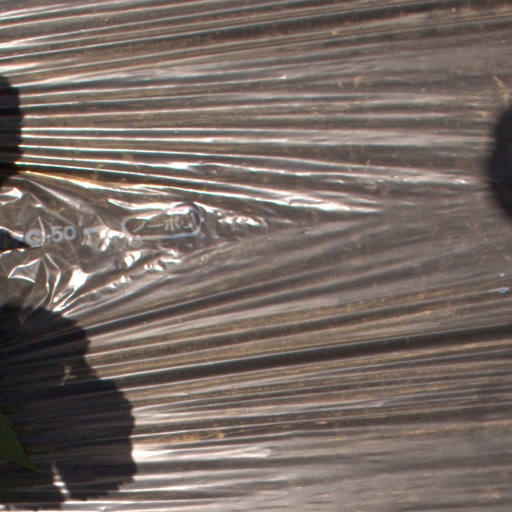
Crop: Jerusalem artichoke